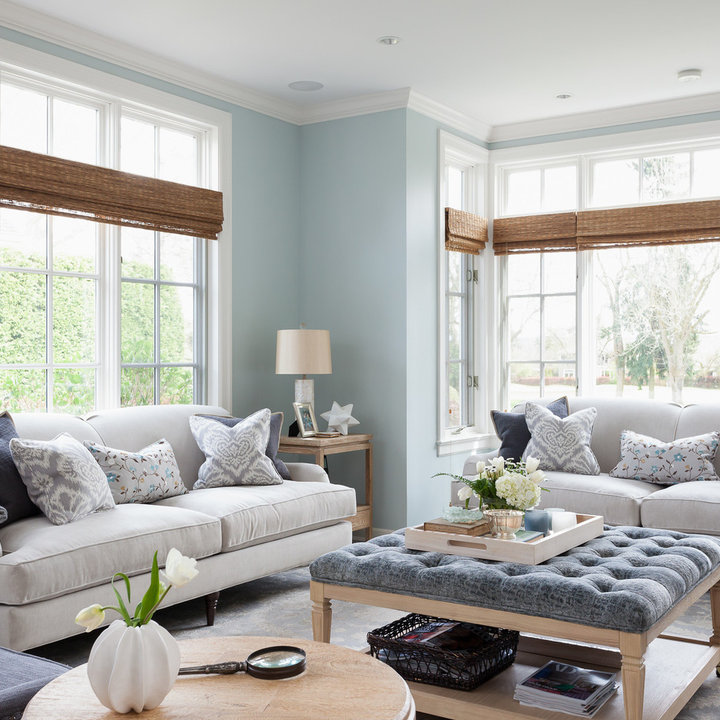
Style: Classic